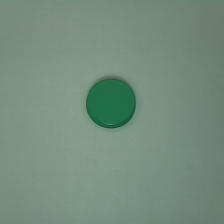
Color: green
Cap type: standard cap